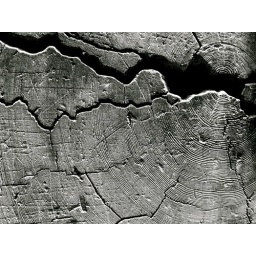
Fallen tree in the forest at Big Sur.